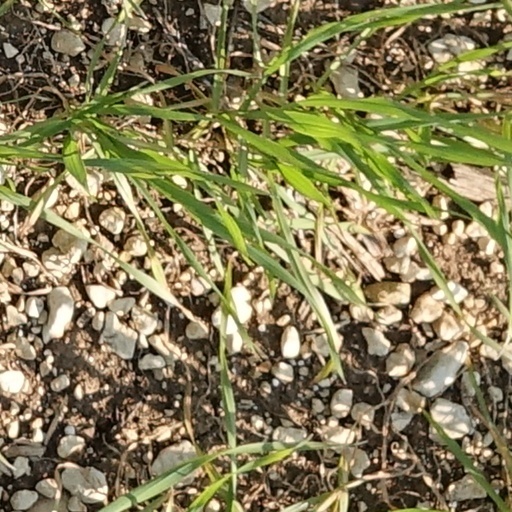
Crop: wheat